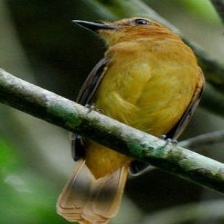
Species: CINNAMON ATTILA
Scientific name: ATTILA CINNAMOMEUS